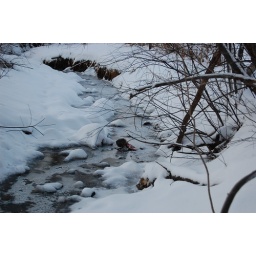
river near my house